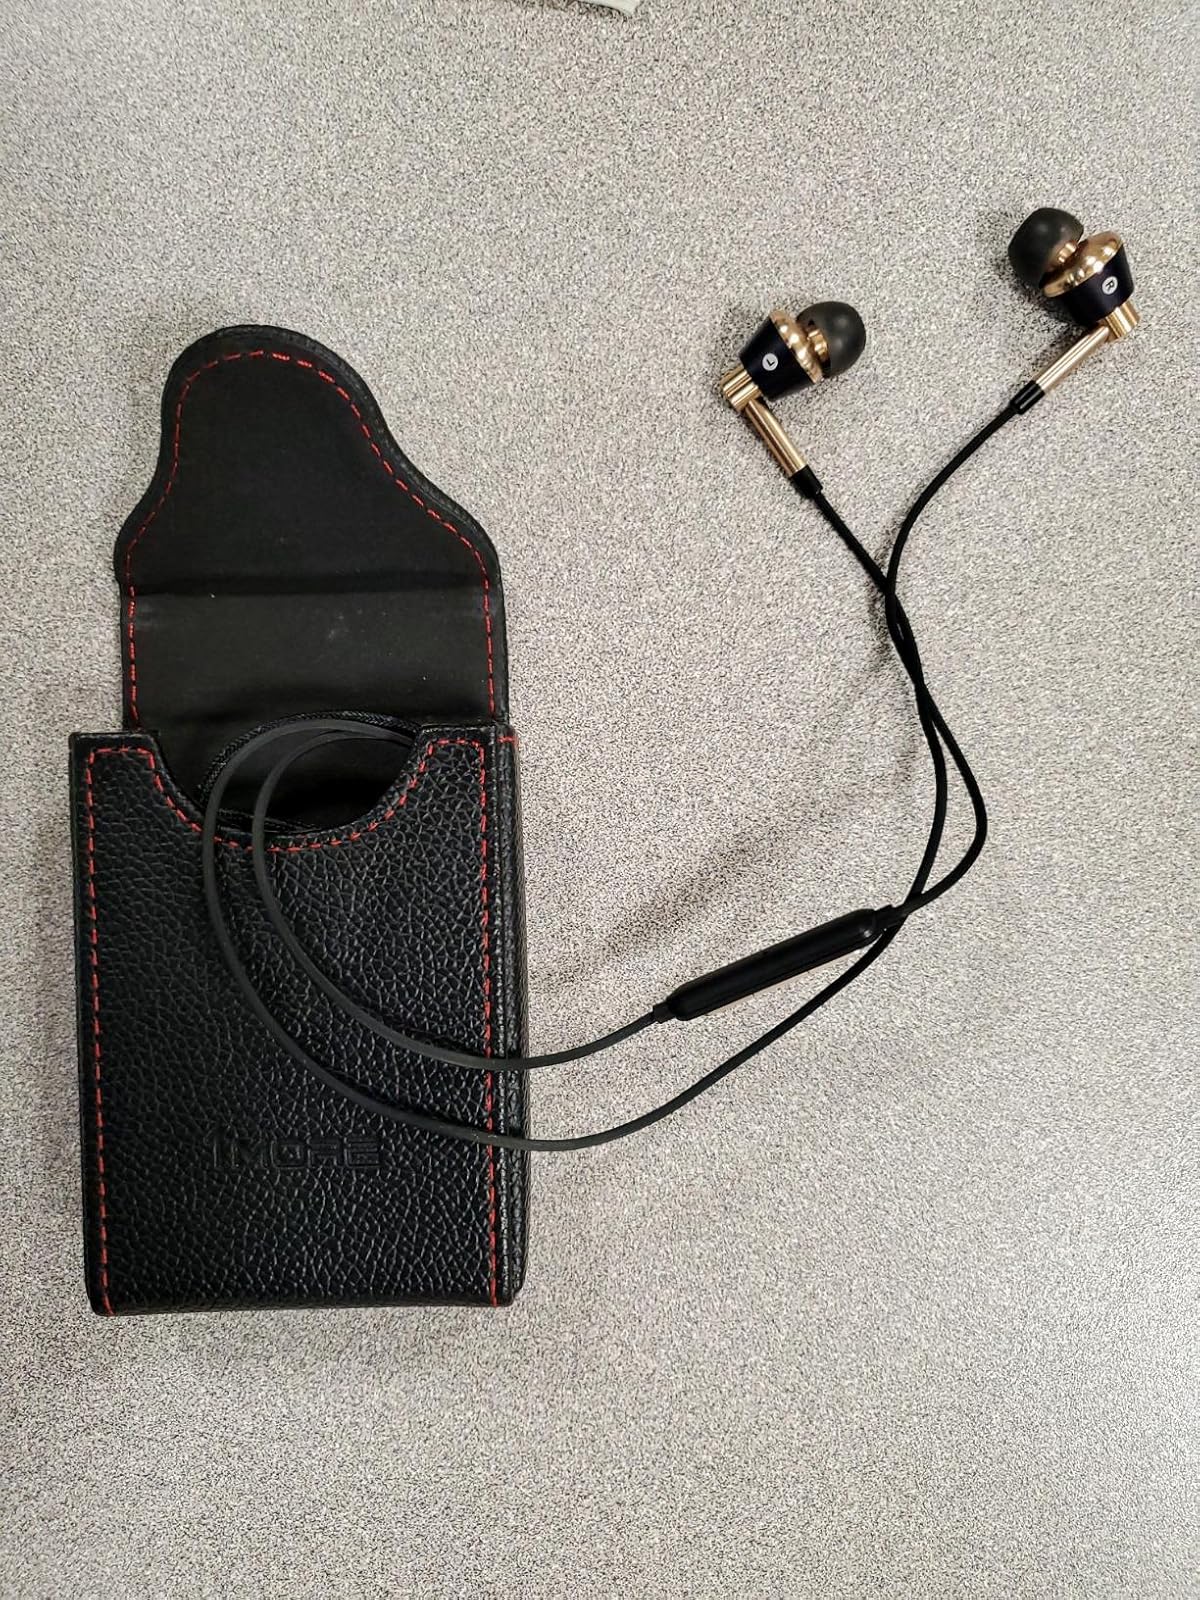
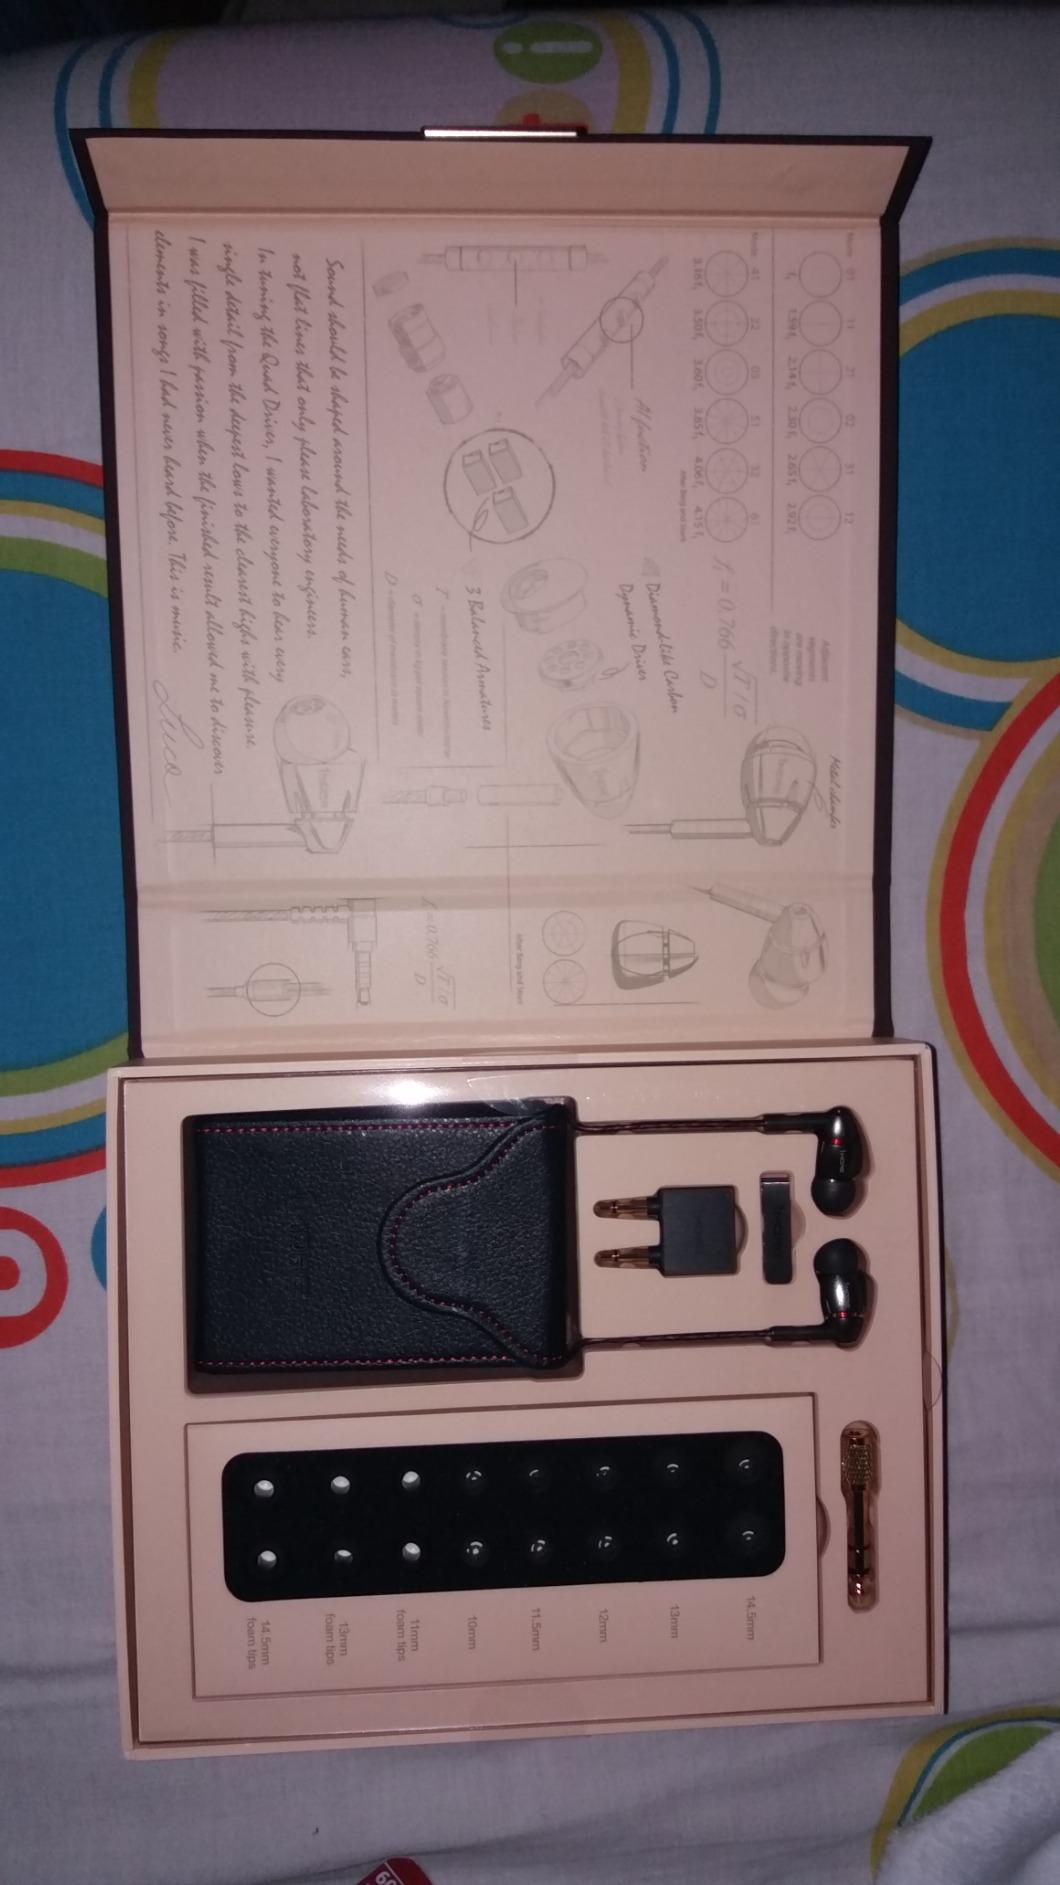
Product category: headphones
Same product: no